Grand Staircase of the Titanic

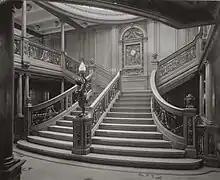
The Grand Staircase of the "Olympic" with the famous clock, thought to be identical to the one on "Titanic"

The forward Grand Staircase was the "pièce de resistance" of the "Titanic" first-class public rooms. The two-storey-high A-Deck level featured a large wrought iron and glass dome overhead that allowed natural light to enter the stairwell during the day. The dome was fringed with a delicately molded plaster entablature and rested on the deck housing surrounding the stairwell. It was covered by a protective box to protect the dome from the elements and which also contained the lighting to illuminate the dome from behind in the evening. In the center of the dome hung a large crystal and gilt chandelier. The small beaded crystal chandelier fixtures identified on the wreck only hung in the forward parts of the A and Boat Deck levels, the rest contained cut-glass shades.